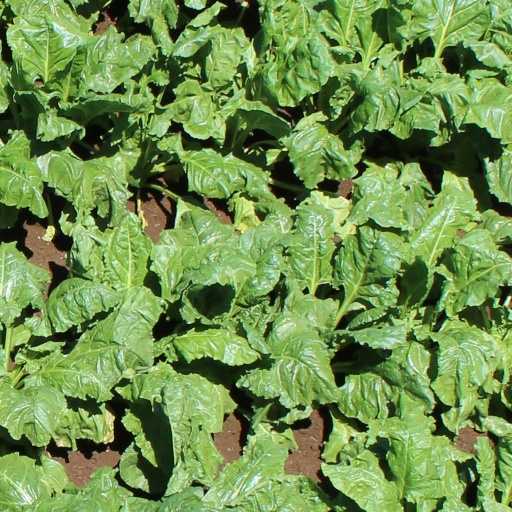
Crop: sugar beet